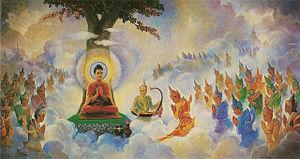
Gba Majay Bma est l'hymne national de la Birmanie. L’air et les paroles ont été écrits par Saya Tin, et ont été adoptés comme hymne national birman en 1947. Ils n’ont pas été changés depuis que le pays a pris le nom de Myanmar en 1988.